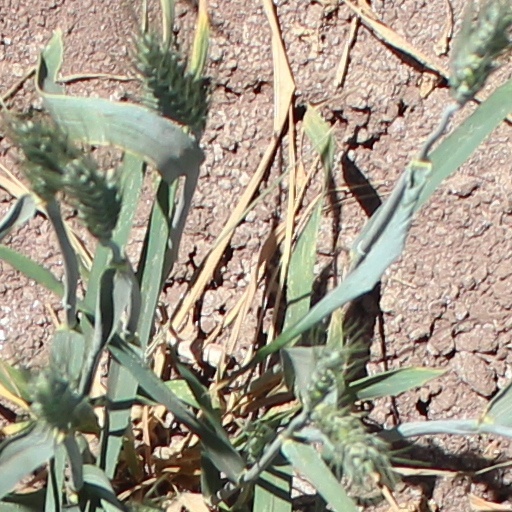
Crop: wheat